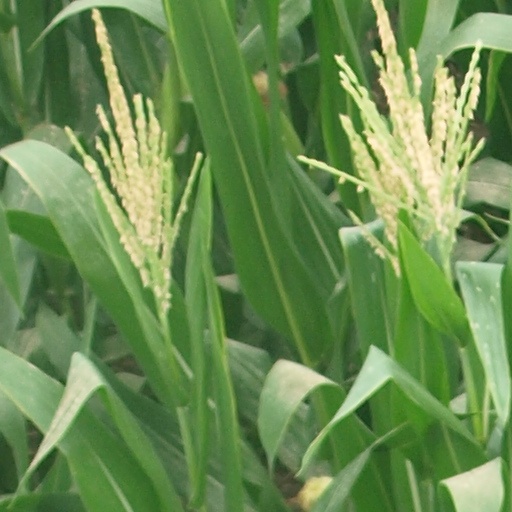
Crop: maize; corn